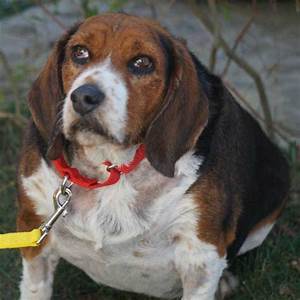
Label: dog